Osai Ojigho

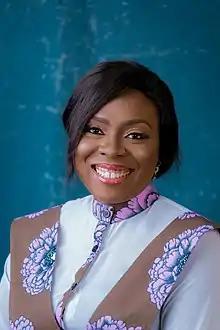

Osai Ojigho (born 1976) is a Nigerian human rights expert, lawyer and gender equality advocate, who , is the Director of Amnesty International's national office in Nigeria. She serves on the Global Advisory Council of the Institute for African Women in Law (IAWL) and sits on the board of Alliances for Africa.